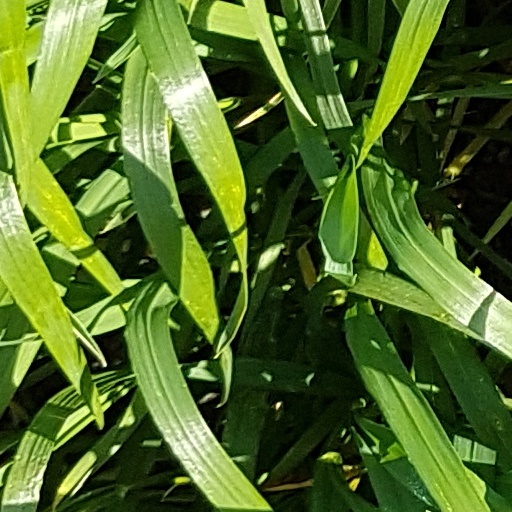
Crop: wheat